Elsie de Wolfe

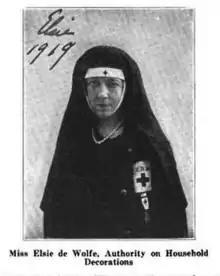
Elsie de Wolfe in Red Cross volunteer uniform, from a 1919 publication.

Many elements aided her in becoming such an influential figure in the emerging field — her social connections, her reputation as an actress and her success in decorating the interior of the Irving House, the residence she shared with her close friend and lover, Elisabeth "Bessie" Marbury.